Great Mosque of Tlemcen

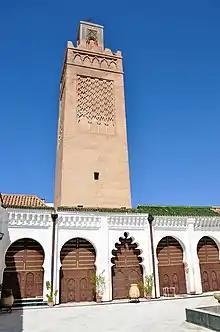
The minaret and courtyard of the mosque, dating from 1236

The mosque was founded by the Almoravid emir Yusuf ibn Tashfin in 1082 when he founded the city of Tagrart (present-day Tlemcen), an extension of the earlier Idrisid-era city of Agadir. However, the mosque was renovated and decorated by his son and successor, Ali ibn Yusuf. Among other things, the celebrated dome near the mosque's "mihrab" dates from this renovation, which an inscription below the dome indicates was completed in 1136. Curiously, however, the actual name of the emir has been erased from the inscription, possibly by the Almohads who ruled the city after the Almoravids. It is also believed that the old Almoravid palace of the city, the "Qasr al-Qadima" or "Qasr al-Bali" ("Old Palace"), directly adjoined the mosque on its northwestern side.